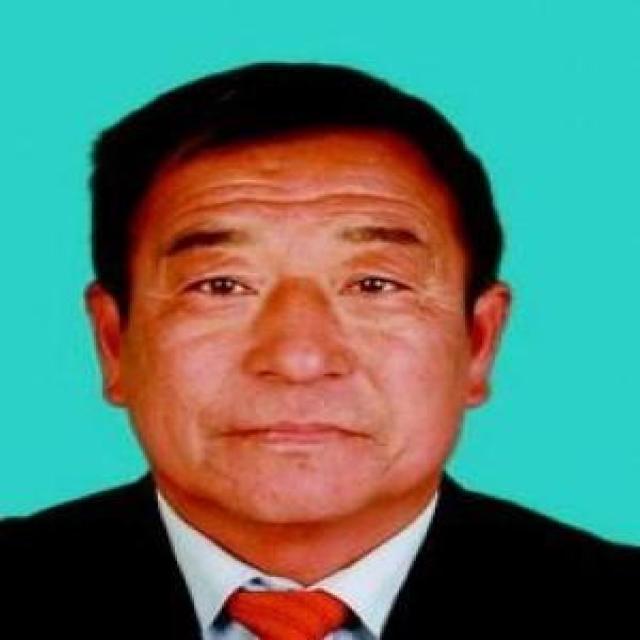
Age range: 45-64